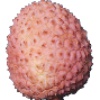
Label: lychee